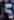
Number: 5